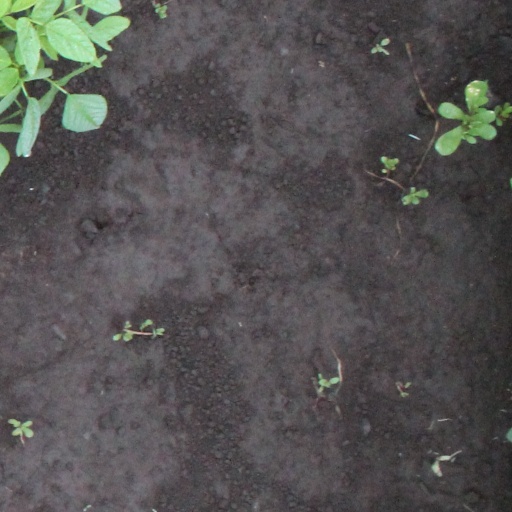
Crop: soybean